The Boogey Man

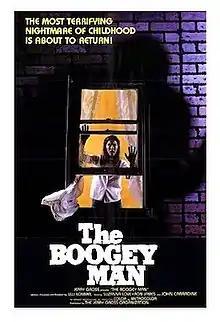
Theatrical release poster

The Boogey Man is a 1980 American supernatural slasher film written and directed by Ulli Lommel, and starring Suzanna Love, John Carradine, and Ron James. The film's title refers to the long-held superstition of boogeymen beings, and its plot concerns two siblings who are targeted by the ghost of their mother's deceased boyfriend which has been freed from a mirror.